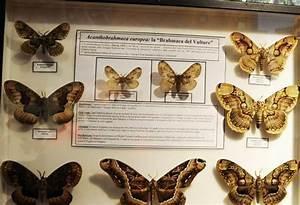
butterfly